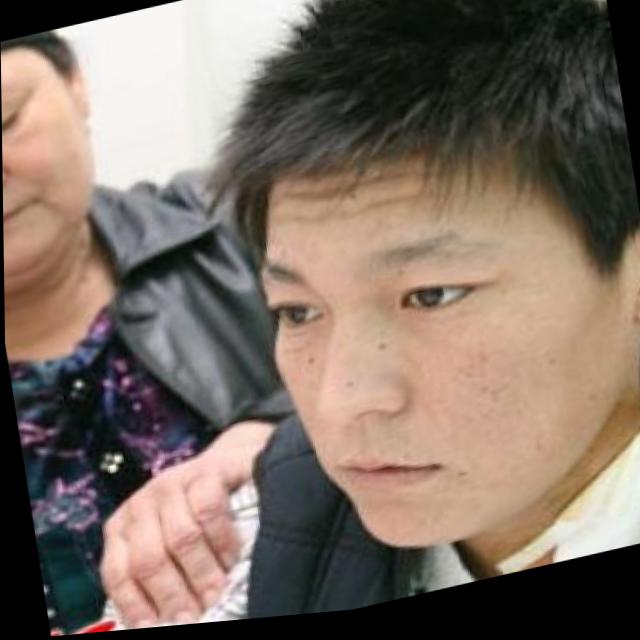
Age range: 13-20